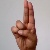
The image shows a hand gesture representing the letter 'U' in Indian Sign Language.